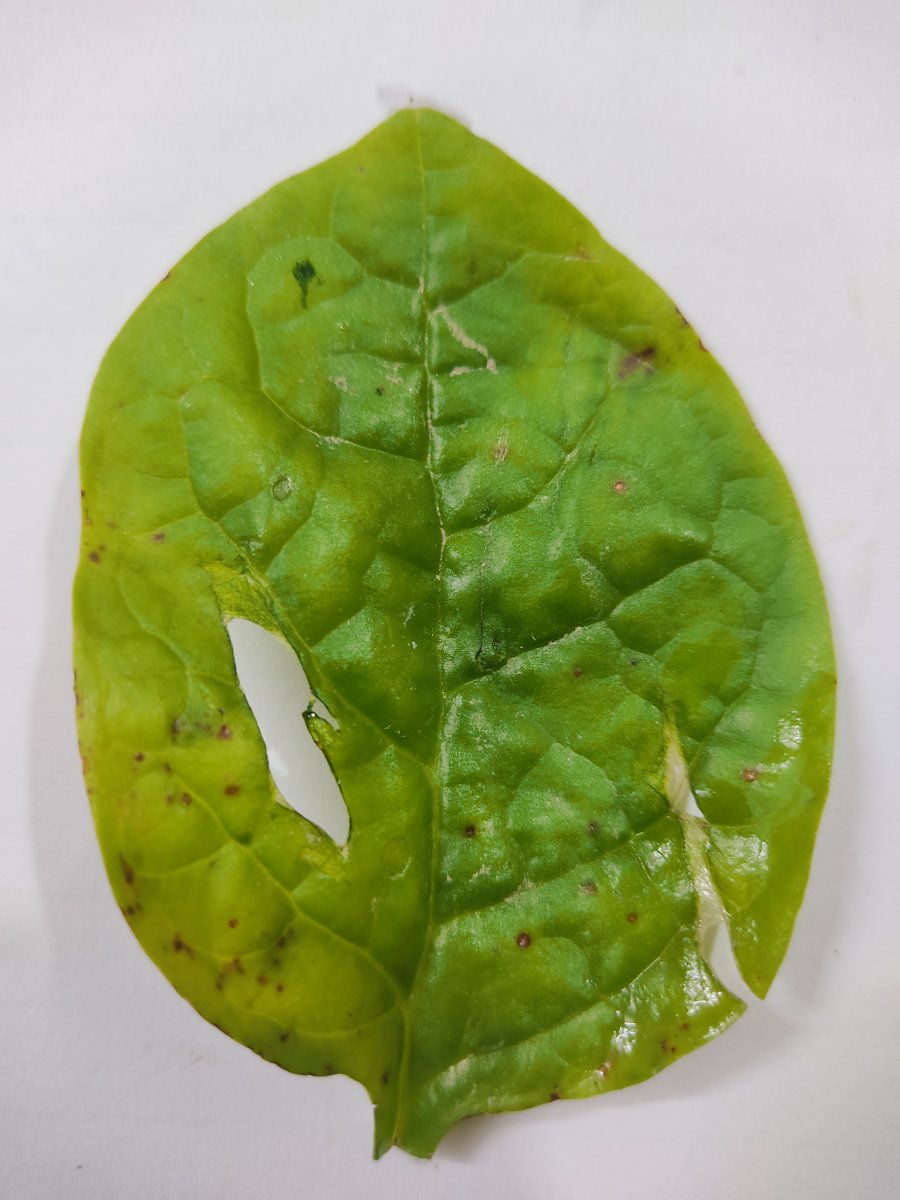
Label: Downy-Mildew